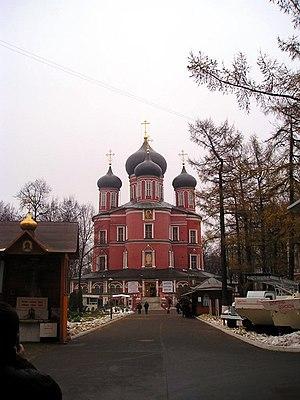
La Vierge du Don ou Notre-Dame du Don est une icône de la Vierge Marie, avec son fils Jésus dans les bras. C'est une représentation orthodoxe de la Mère de Dieu de type Éléousa aux yeux tristes et pleins d'amour pour son fils. C'est une des variantes les plus lyriques de la Vierge de Vladimir. Sur l'envers de celle-ci figure une autre icône représentant la Dormition de la Vierge.